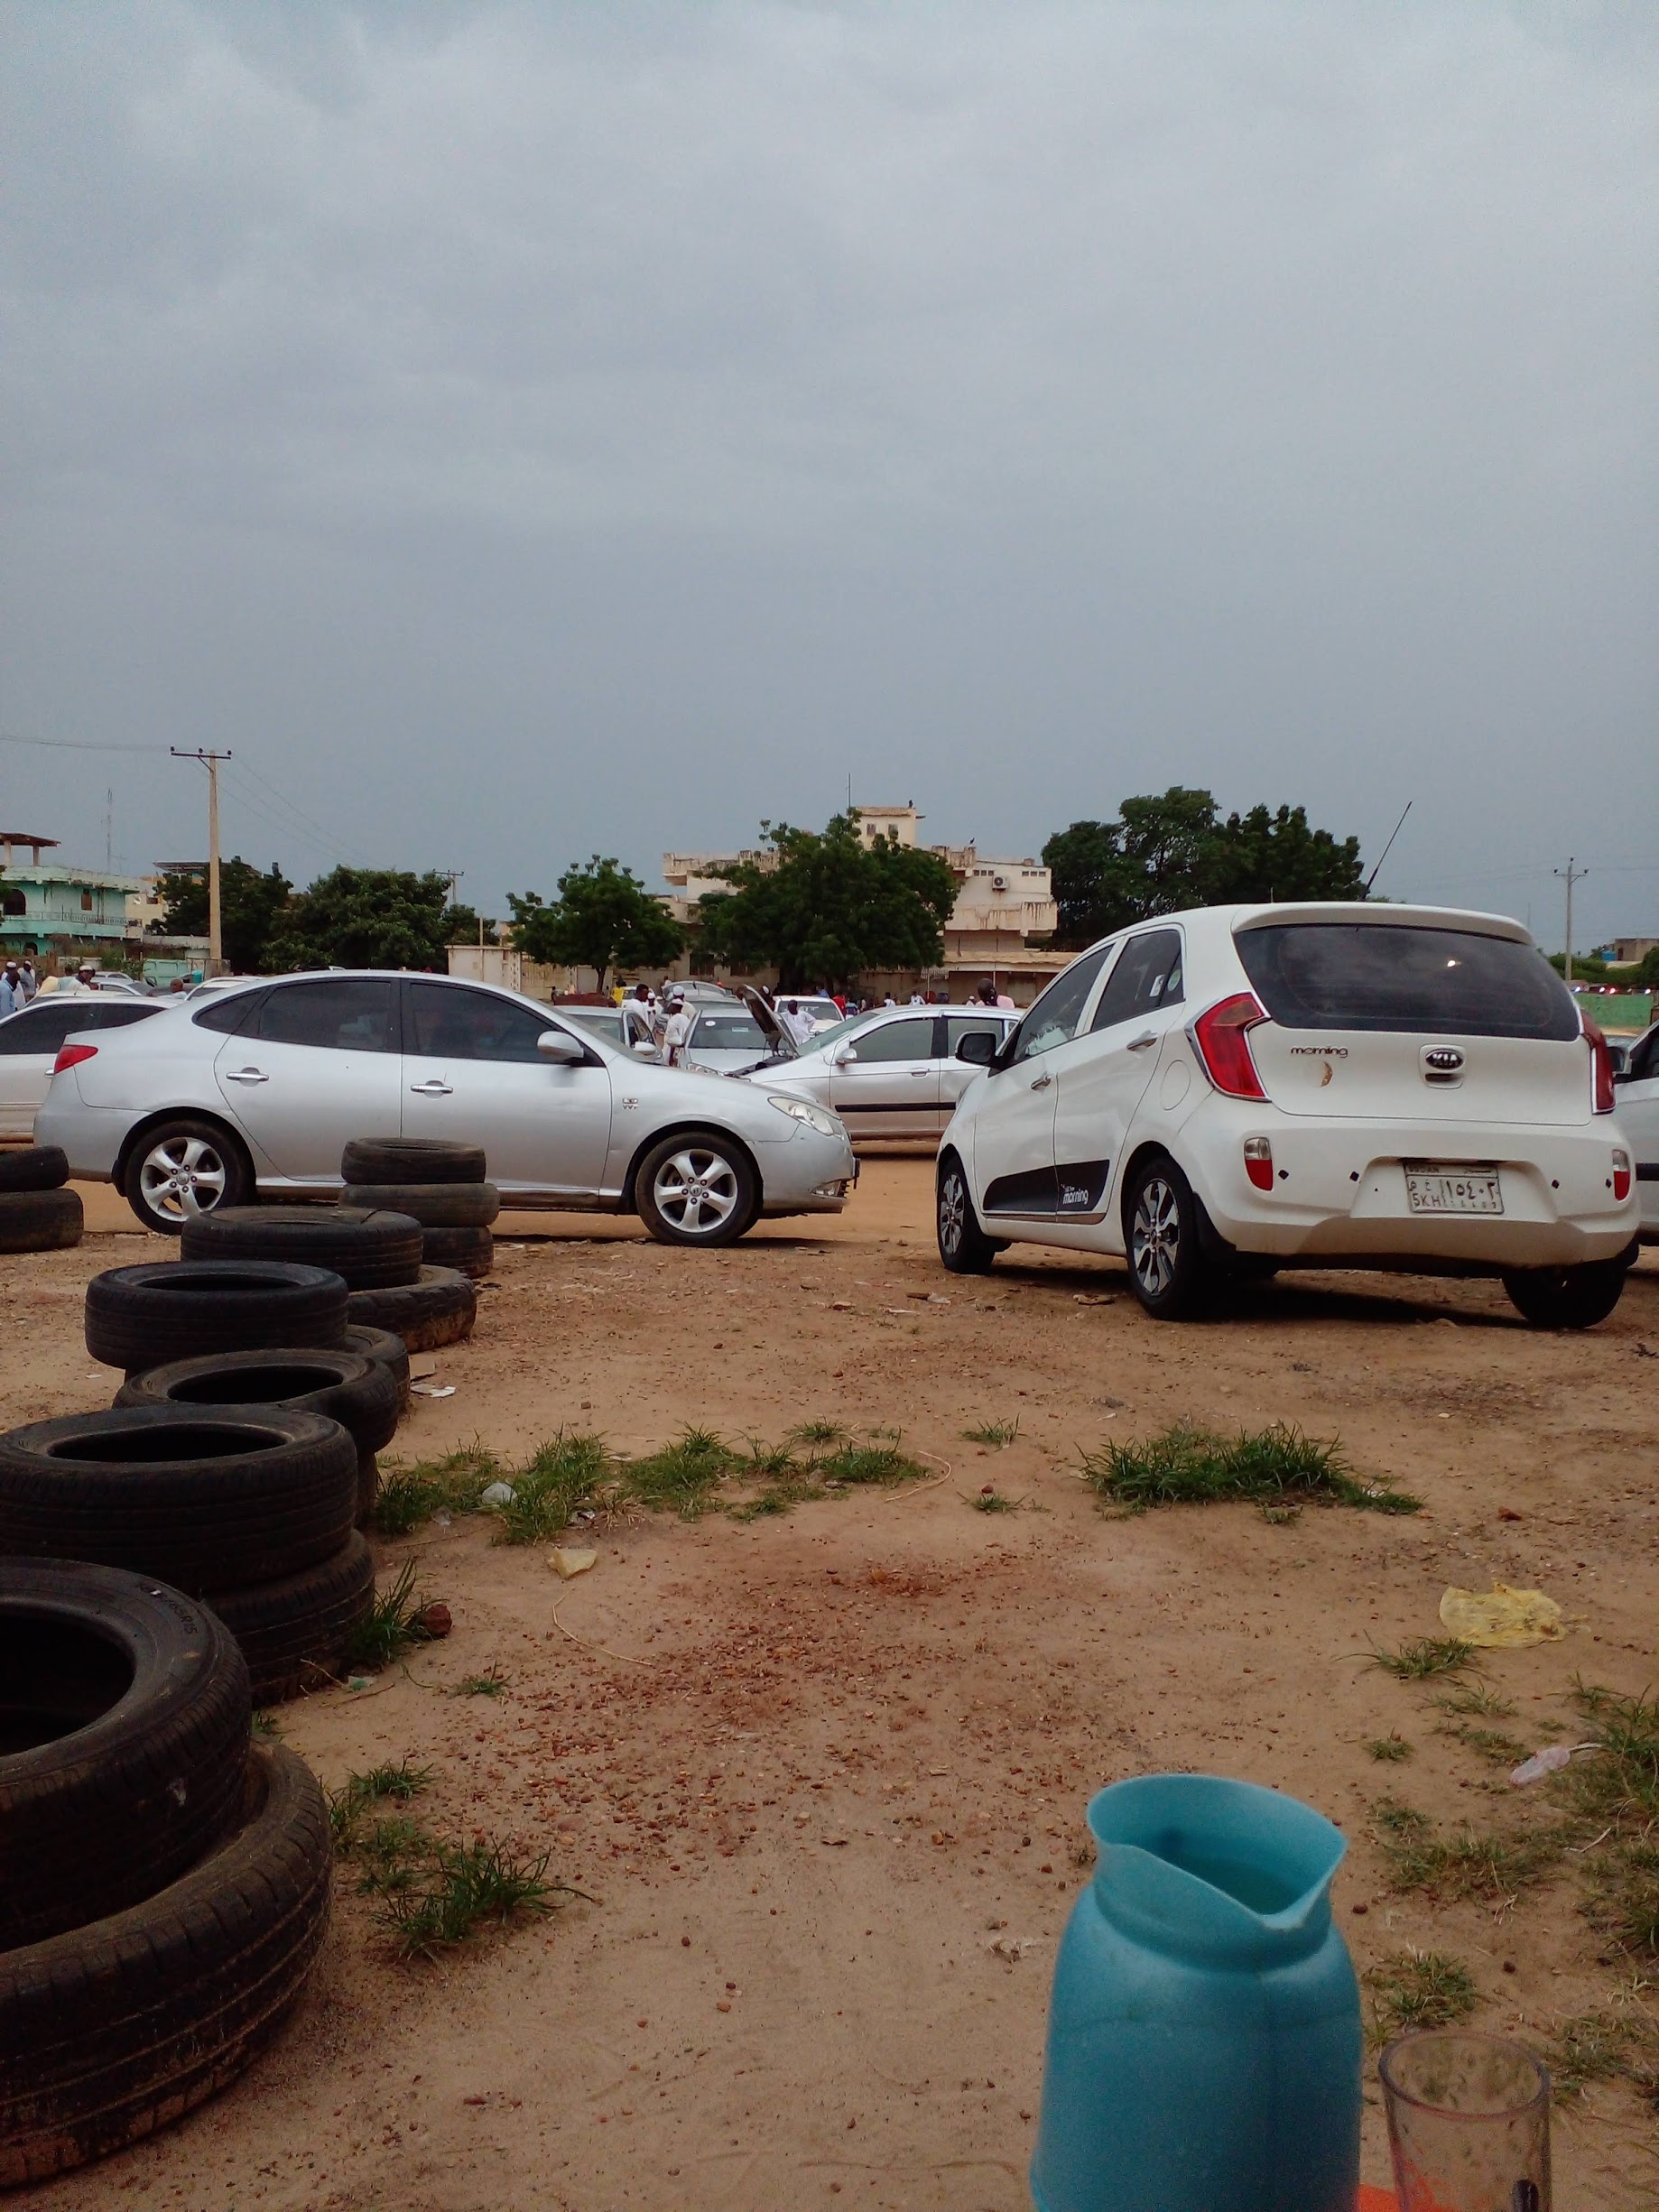
الوصف بالفصحى: ساحة رملية واسعة تتواجد بها سيارات وإطارات جانبية
الوصف بالعامية السودانية: ميدان رملي واسع، عربية كيا وإطارات مرصوصة على الجنب
التصنيف: Rural & Daily Life
التصنيف الفرعي: Open Spaces